Corvus

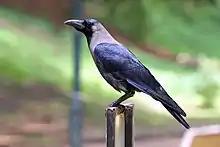
House crow ("Corvus splendens"), Bangalore, India

Crows gather in large communal roosts numbering between 200 and tens of thousands of individuals during nonbreeding months, particularly in the winter. These gatherings tend to happen near large food sources such as garbage dumps and shopping centers.